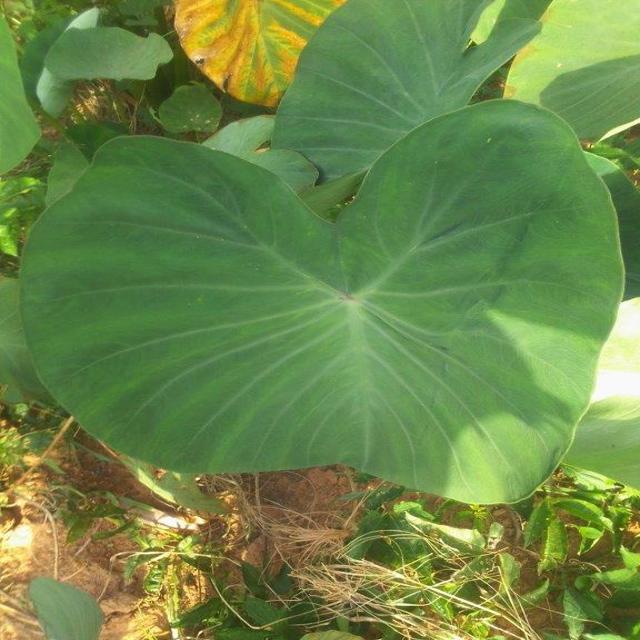
Label: Healthy